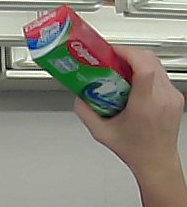
Product: colgate_toothpaste